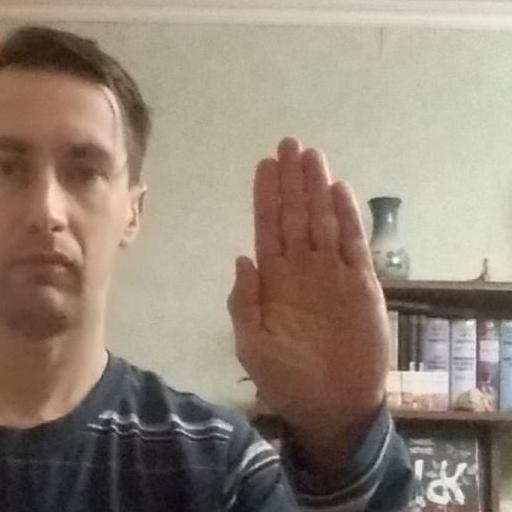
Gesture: stop